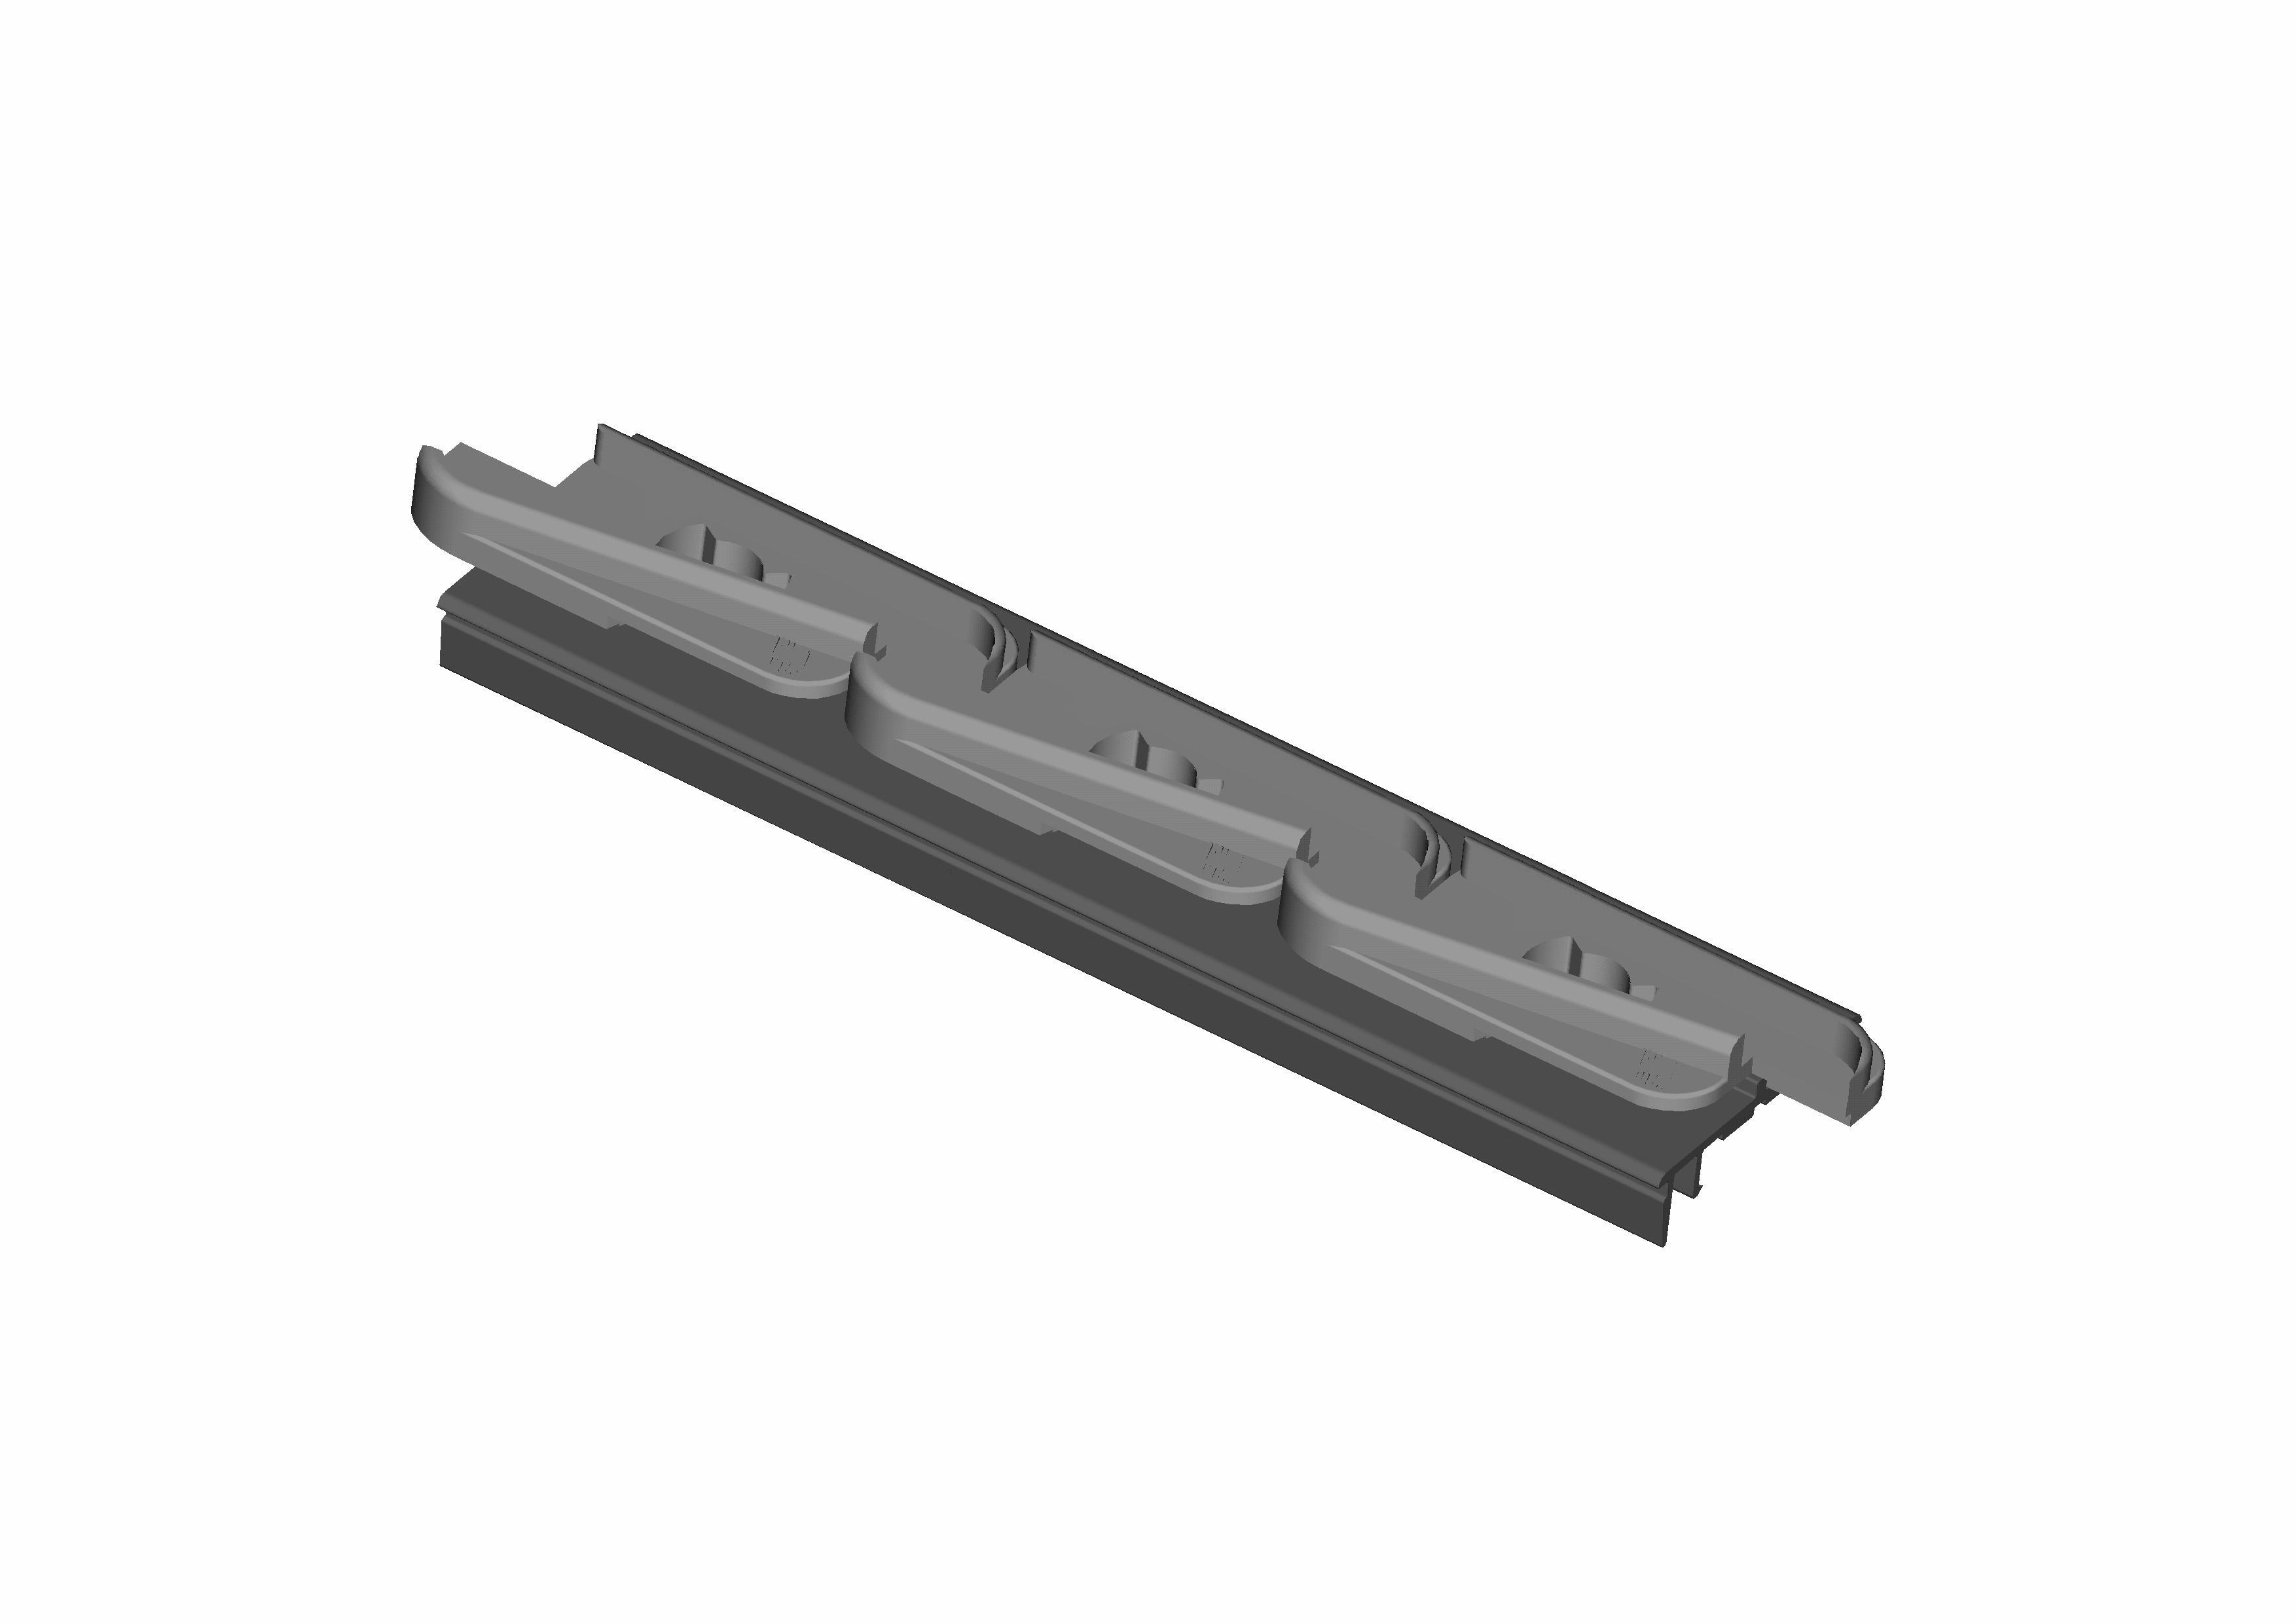
MECCANISMO +55PLUS 35/36 MM. DA 30 ELEMENTI S.G. A C.T. COLORE RAL 6005
Brand: Rolltek Online Store
Category: Cameras & Optics > Camera & Optic Accessories > Camera Parts & Accessories > Camera Digital Backs